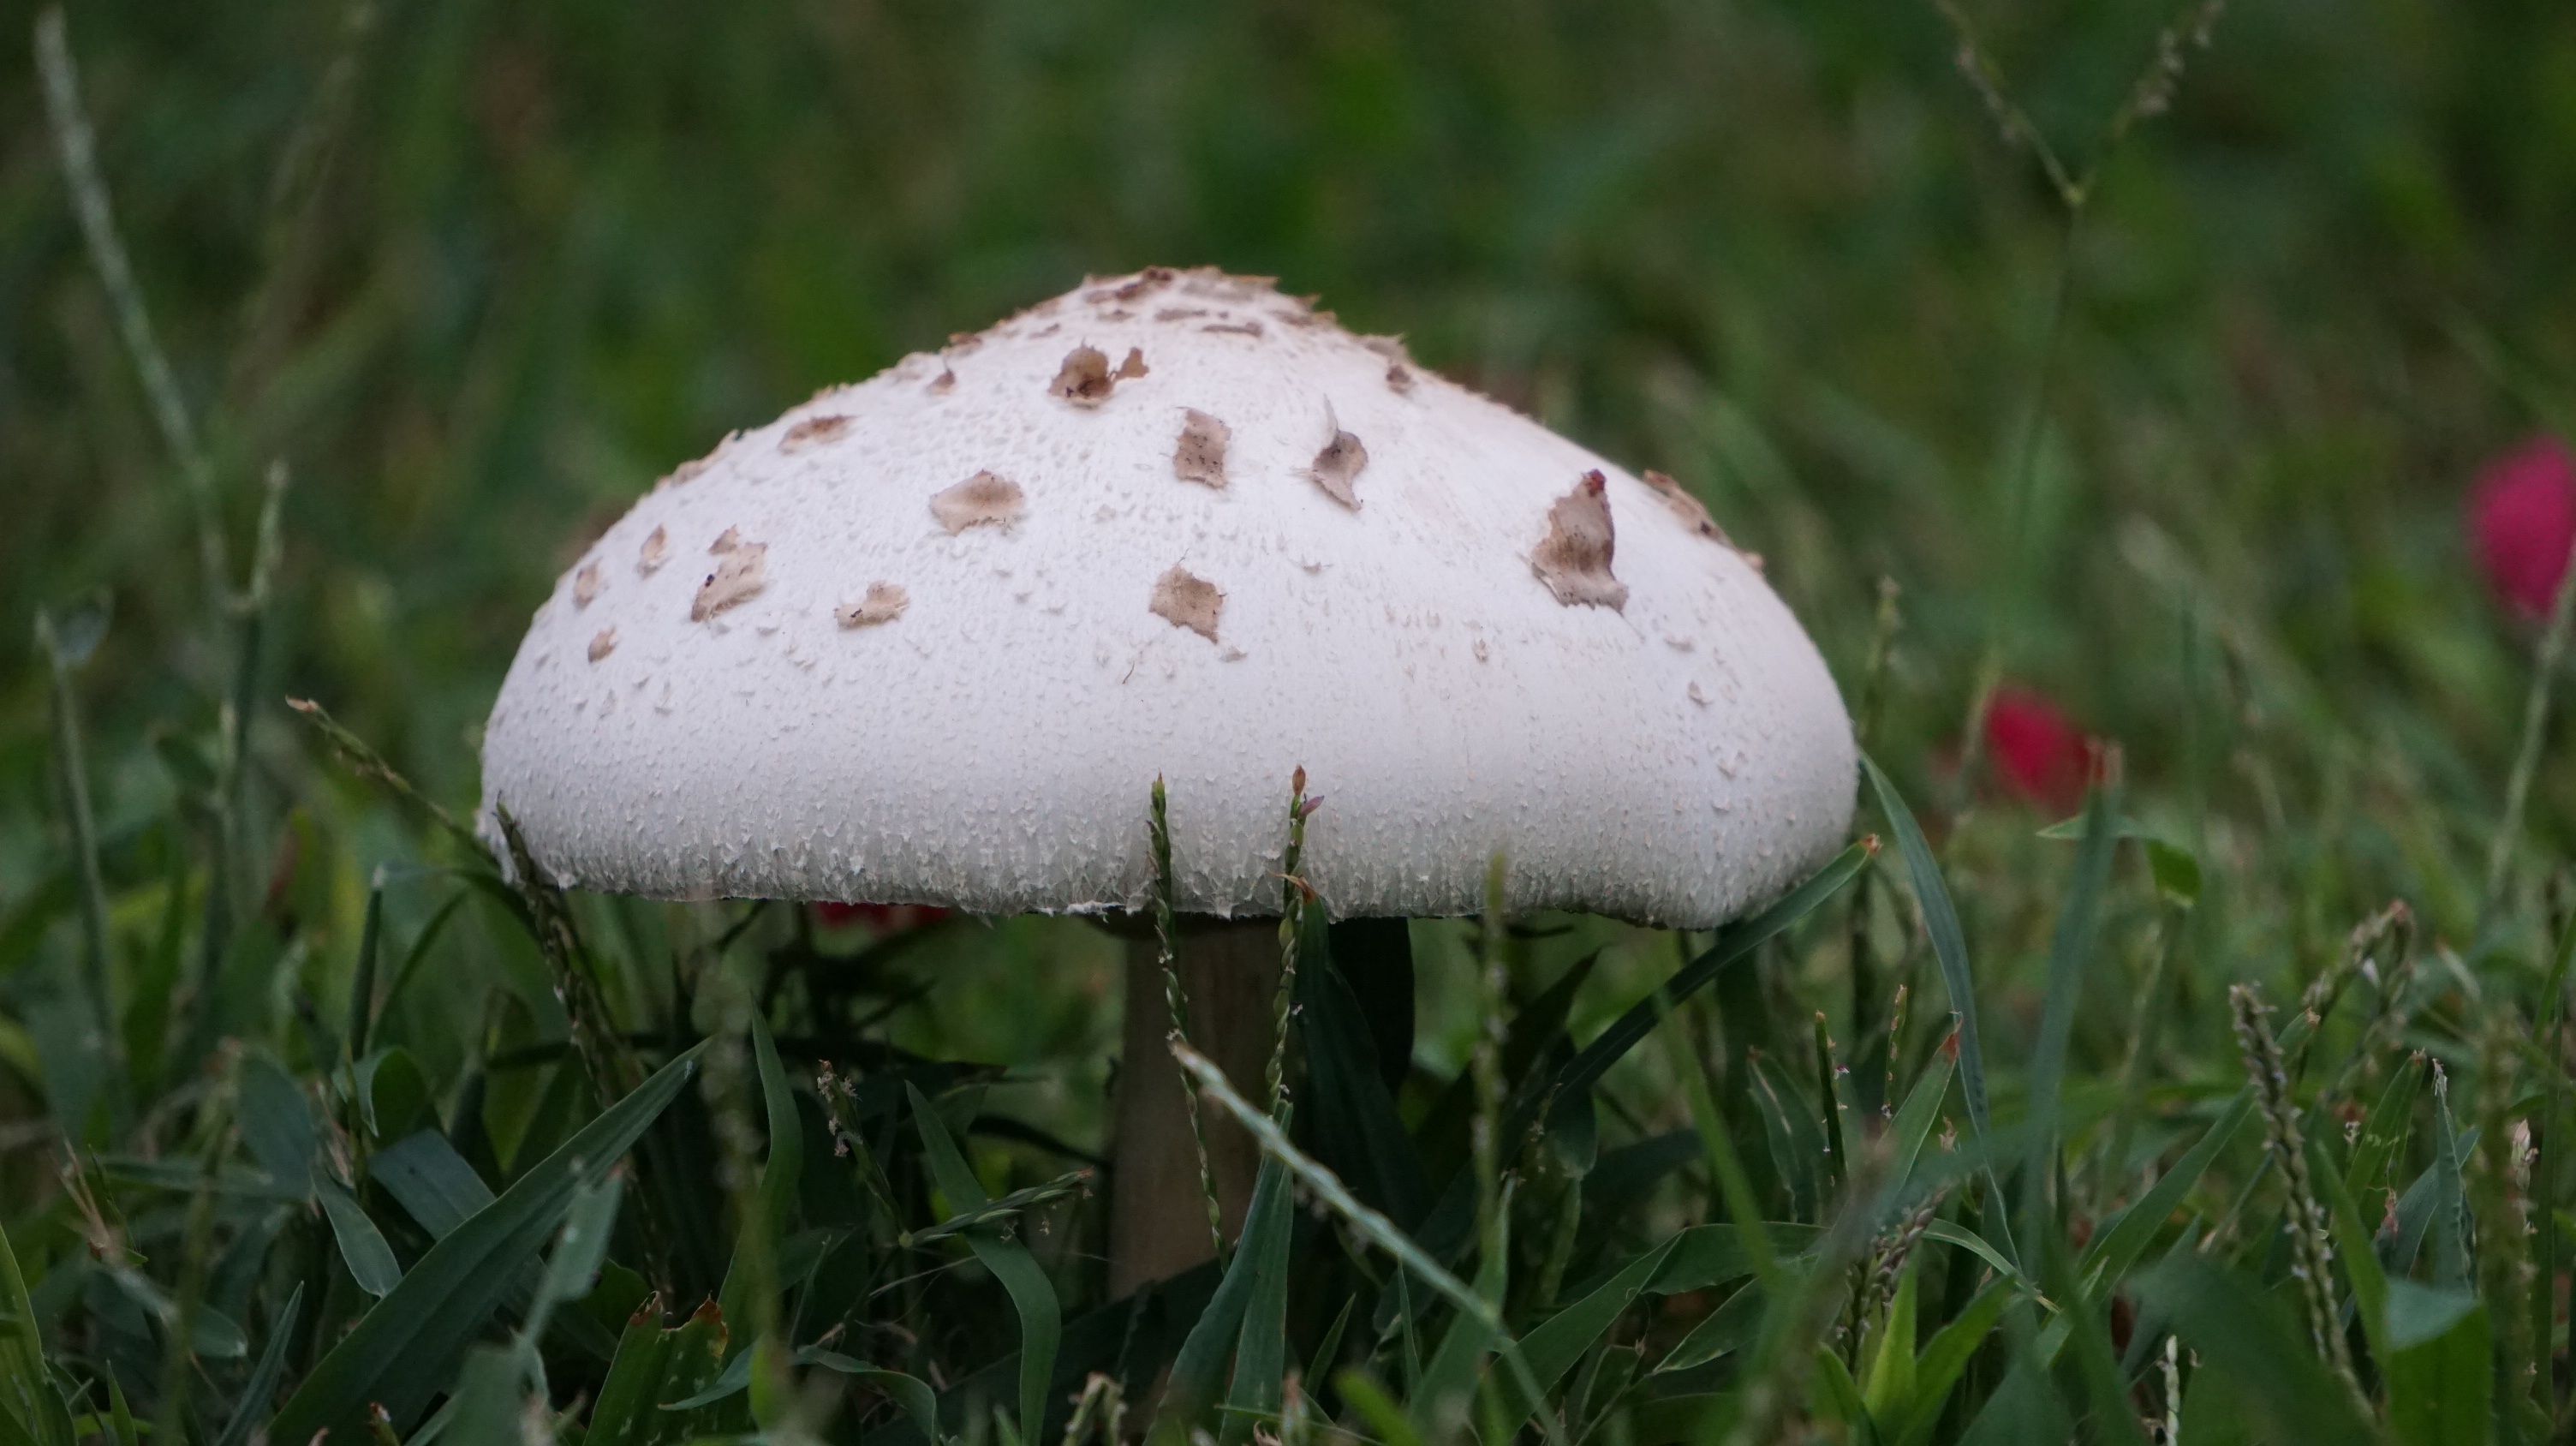
nature, grass, white, flower, harvest, park, soil, botany, mushroom, flora, fauna, close up, fungus, woodland, habitat, agaric, bolete, mead, pa, agaricus, macro photography, matsutake, edible mushroom, plant stem, medicinal mushroom, agaricomycetes, agaricaceae, champignon mushroom, penny bun